Bob Mothersbaugh

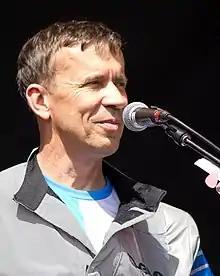
Mothersbaugh in 2011

Following the commercial failure of their sixth studio album "Shout", Warner Bros. dropped Devo. Shortly after, claiming to feel creatively unfulfilled, Alan Myers left the band, causing the remaining band members to abandon the plans for a "Shout" video LP, as well as a tour.